2016 United States presidential election in Michigan

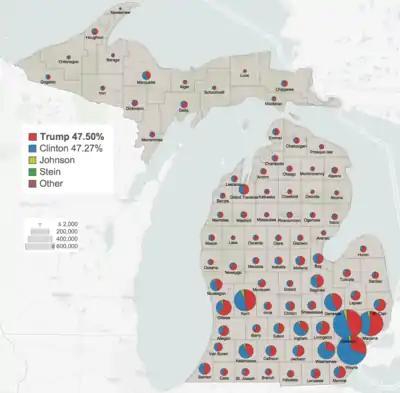
Results by county showing number of votes by size and candidates by color

The 2016 United States presidential election in Michigan was held on Tuesday, November 8, 2016, as part of the 2016 United States presidential election in which all 50 states plus the District of Columbia participated. Michigan voters chose electors to represent them in the Electoral College via a popular vote, pitting the Republican nominee, businessman Donald Trump, and his running mate Indiana Governor Mike Pence against Democratic nominee, former Secretary of State Hillary Clinton, and her running mate Virginia Senator Tim Kaine. At that time, Michigan had 16 electoral votes in the Electoral College.